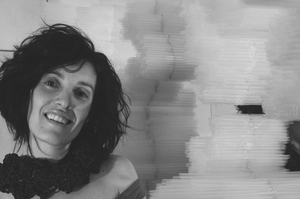
Francesca Pasquali est une artiste contemporaine italienne née à Bologne en 1980.